P. Ramdas

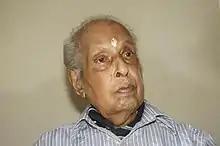

P. Ramdas (December 1933 – 27 March 2014) was an Indian film director and screenwriter, best known for his film "Newspaper Boy", which was influenced by Italian neorealism. In 2007, he was awarded the J. C. Daniel Award, Kerala government's highest honour for contributions to Malayalam cinema.